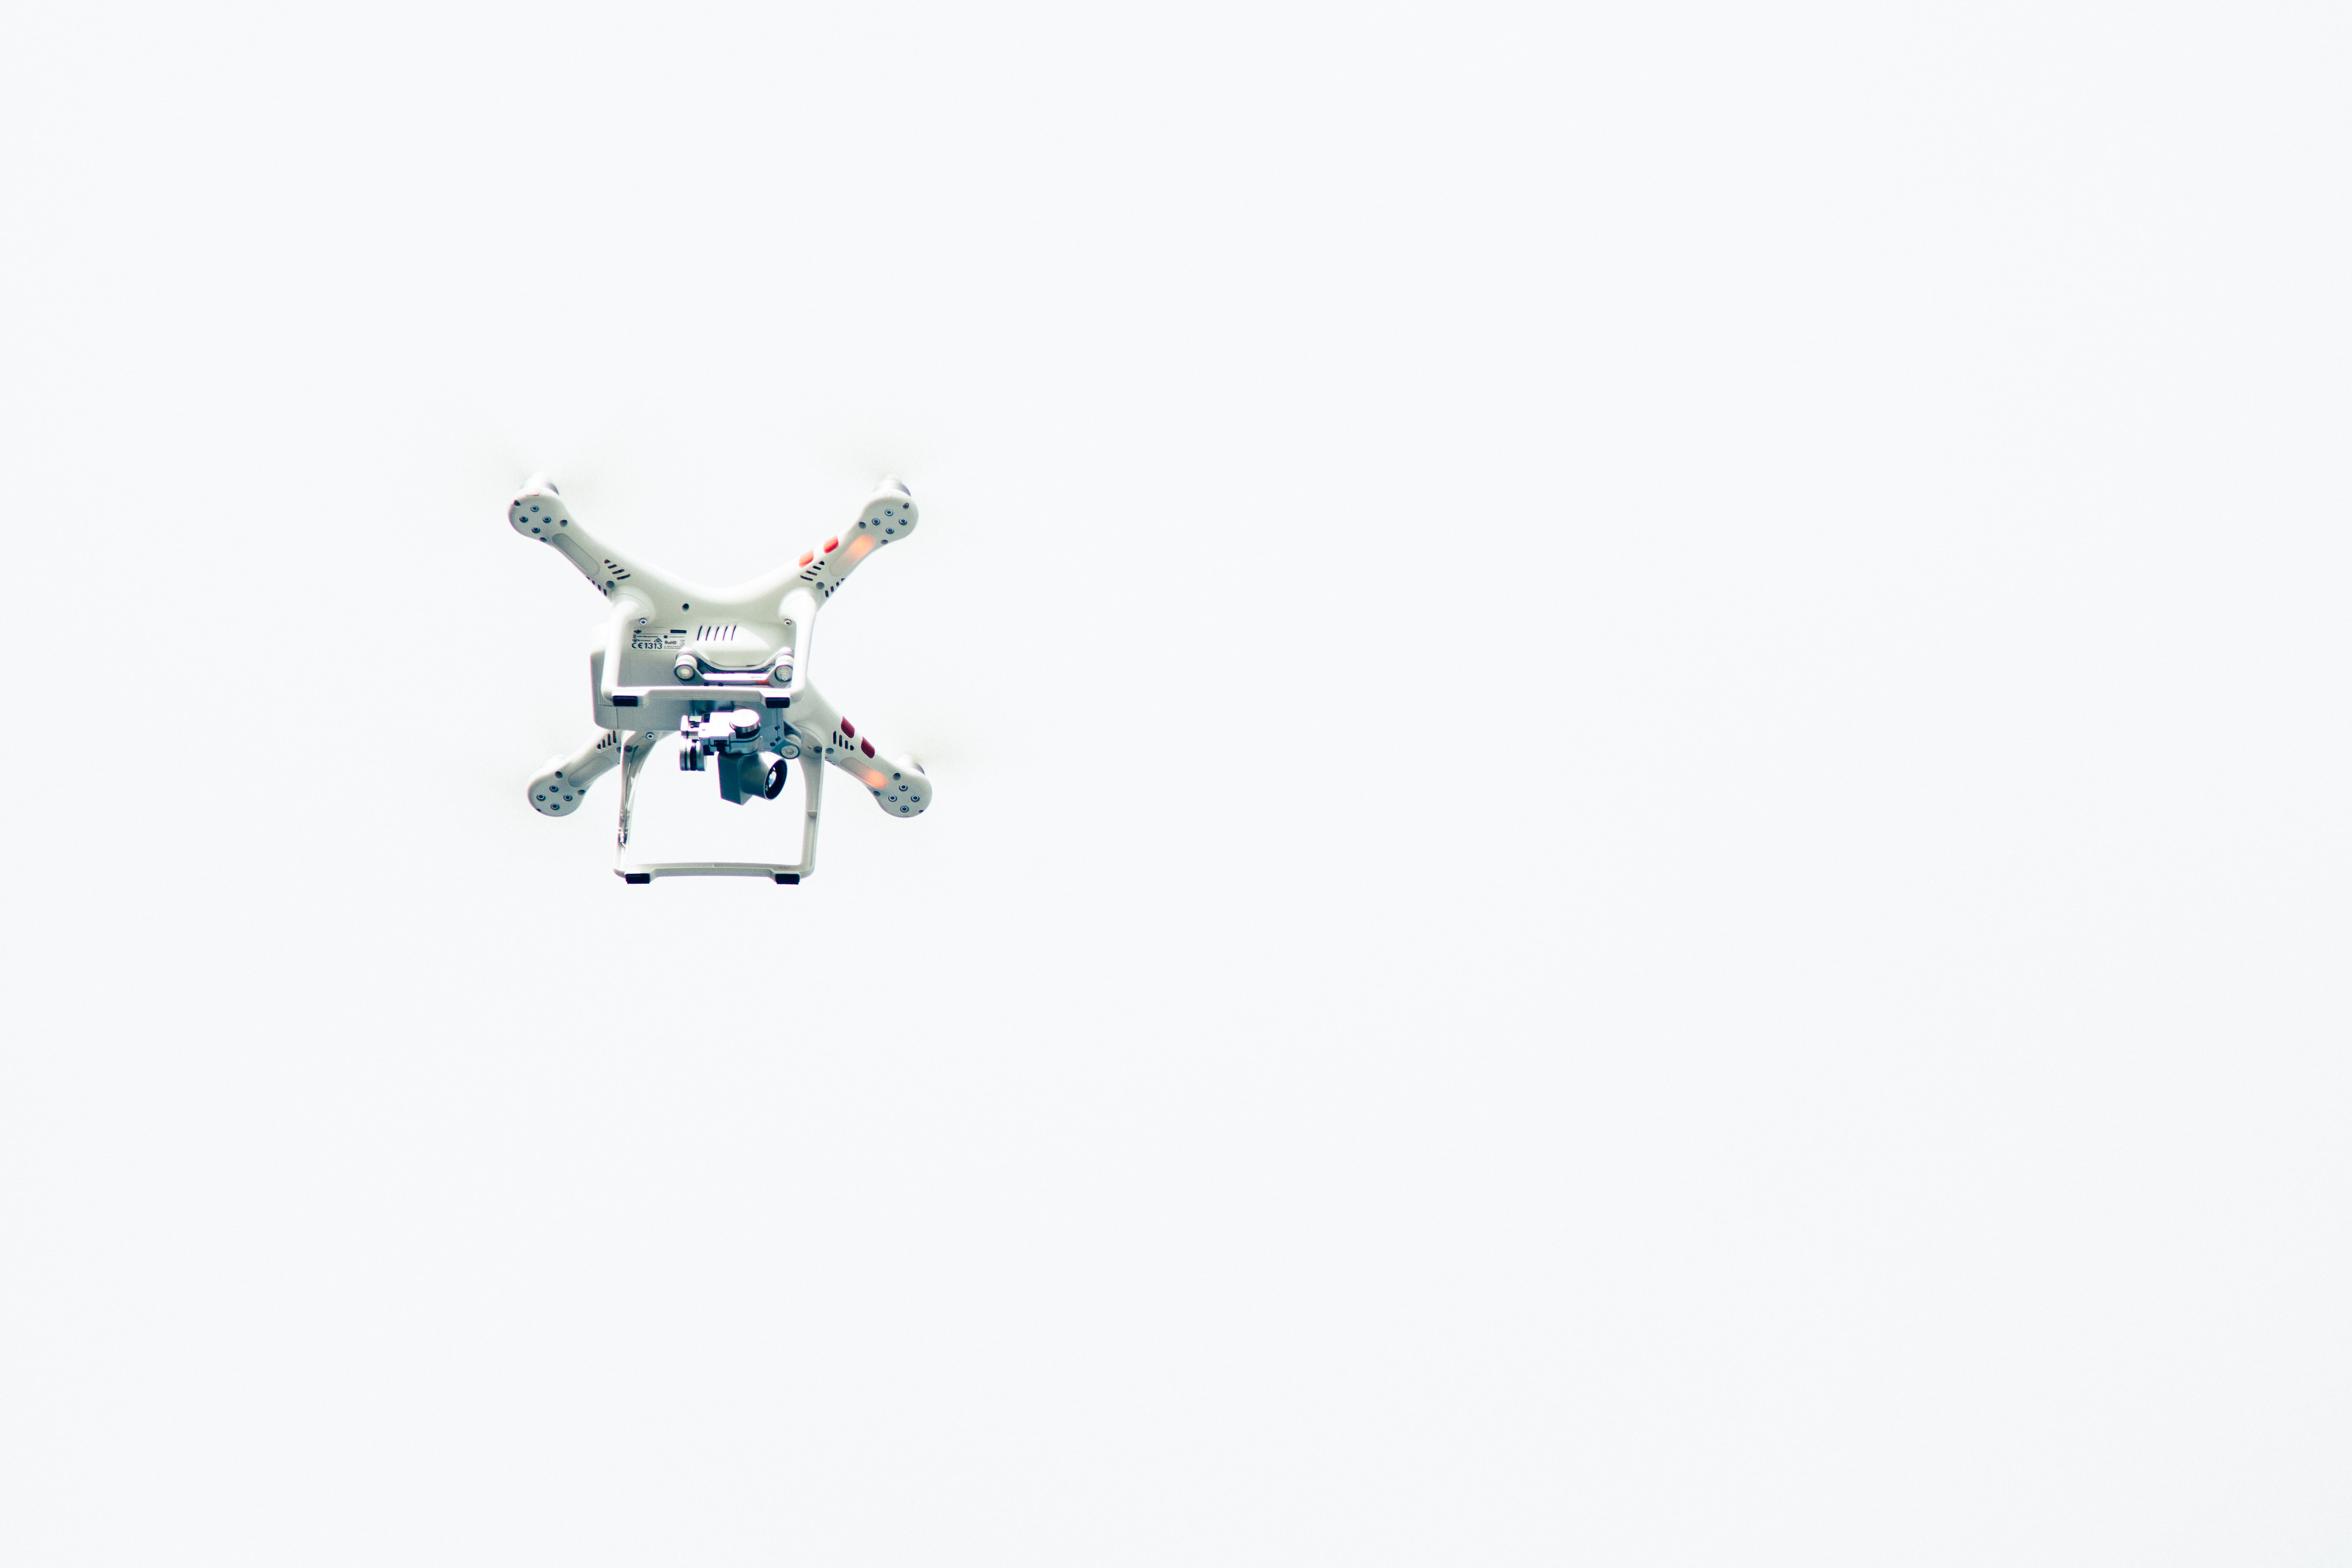
wing, white, camera, photography, fly, aircraft, gadget, toy, drone, jewellery, fashion accessory